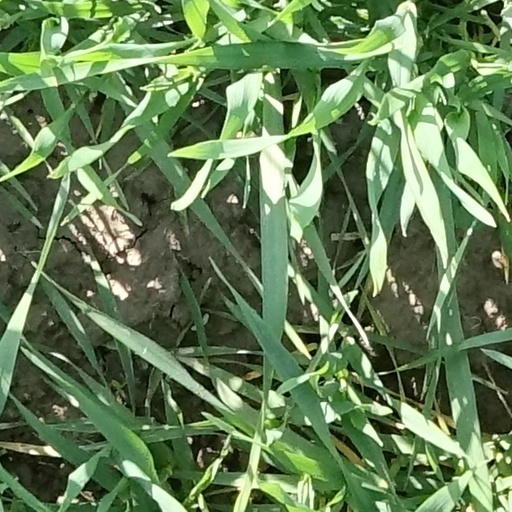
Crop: wheat